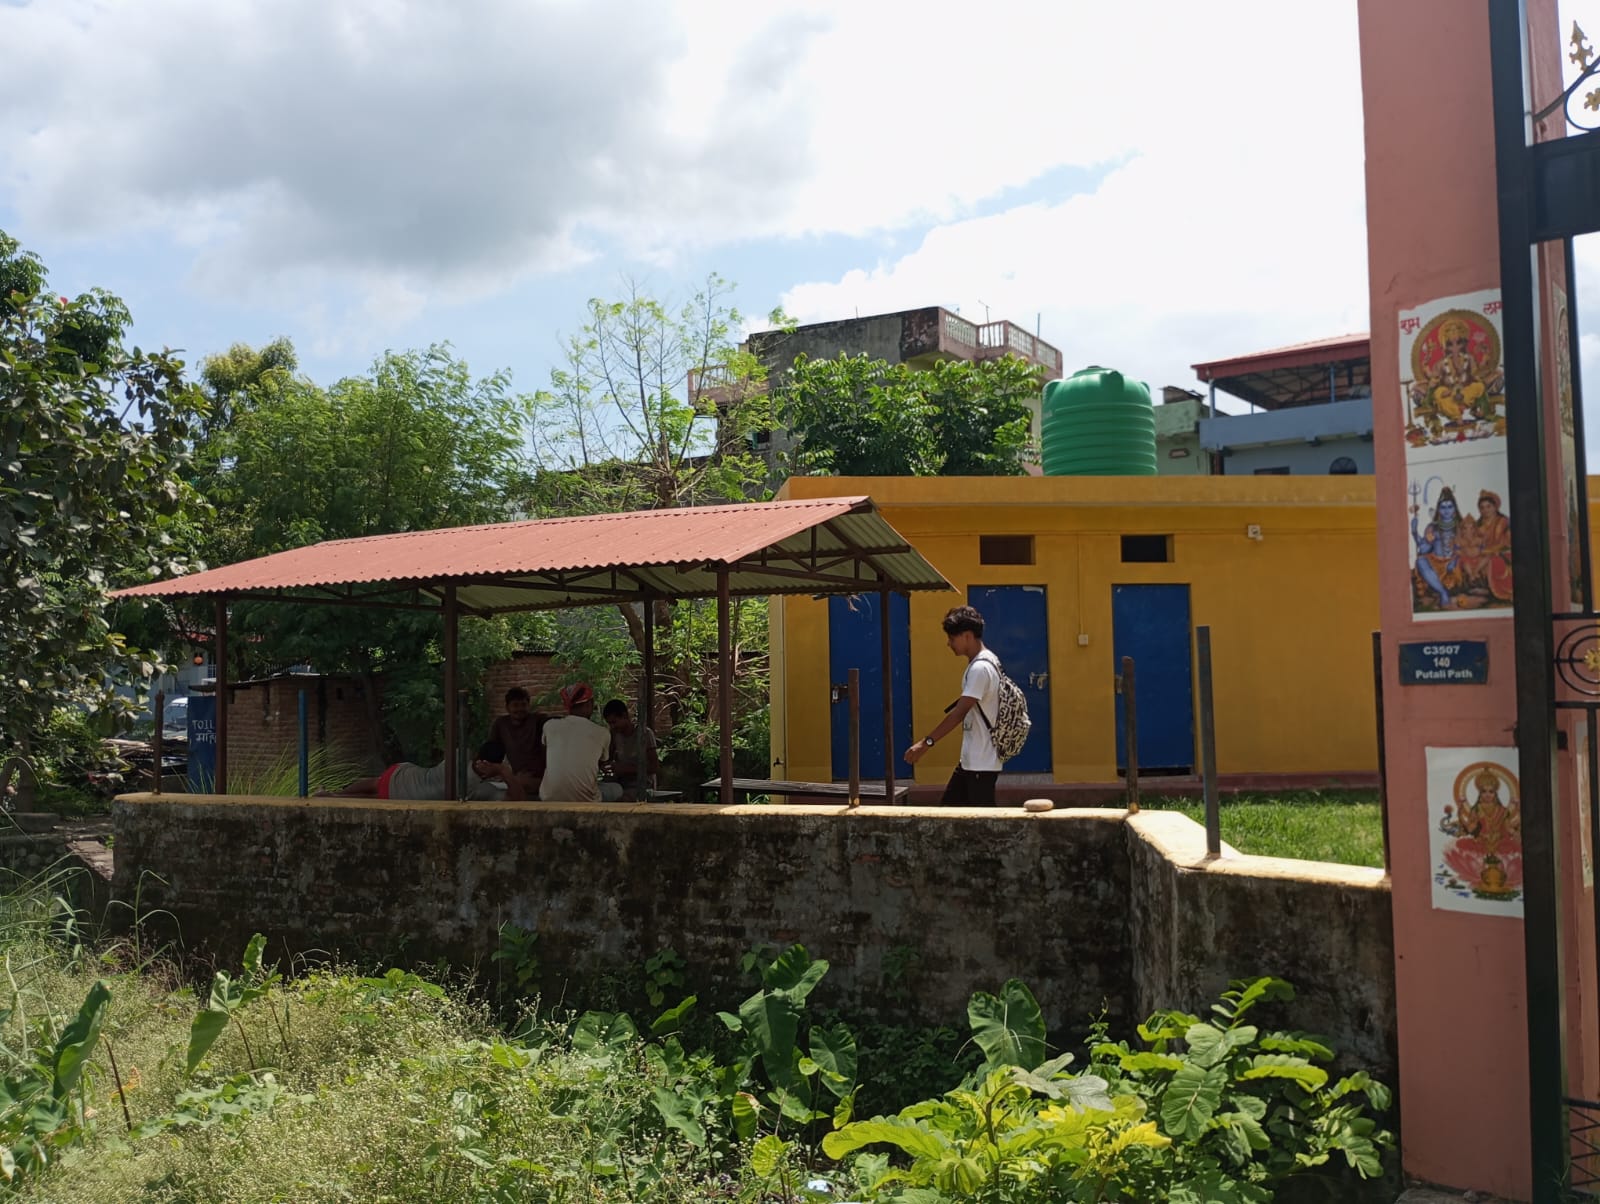
Heritage site: Narmadeshwor_Shiva_Temple